Software industry in Chennai

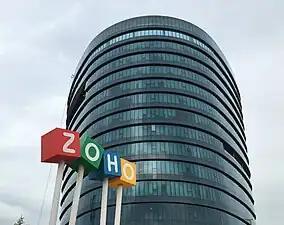
Zoho headquarters in Chennai

The IT Corridor, on Old Mahabalipuram Road in the southeast of the city houses several technology parks, and, when completed, will provide employment to close to 300,000 people. Besides the existing Tidel Park, two more Tidel Parks are on the anvil in the IT corridor. One is under construction at the Siruseri IT Special Economic Zone ("SEZ") and the other one is being planned at the current location of MGR Film City which is just before the existing Tidel Park, in Taramani on the IT Corridor. A number of SEZ have emerged in and around Chennai. The Mahindra World City, Chennai, a Special Economic Zone (SEZ) with one of the world's largest high technology business zones, is currently under construction in the outskirts of Chennai. It also includes the World's largest IT Park by Infosys.